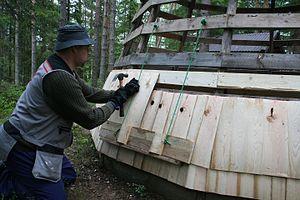
En architecture et en construction, le parement désigne la partie visible d'un matériau ou d'un ouvrage quelconque de menuiserie ou de maçonnerie, etc.